Internet in Chile

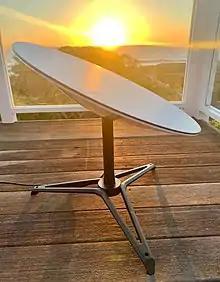
Access to satellite internet in Chile is rather limited; it is mainly used by the productive sector in rural areas

Since 1999, the Government of Chile has incorporated a successive process of digitalization of its services. In 1999, the "Servicio de Impuestos Internos", the government entity in charge of collecting taxes, received almost 90,000 declarations of income through the Internet, of the million total income statements for that year., since the 2010s, a significant number of government procedures have been digitized, in addition to a progressive adoption of the Online banking and Electronic Commerce, coinciding with an accelerated globalization process in Chile from the years 2000.